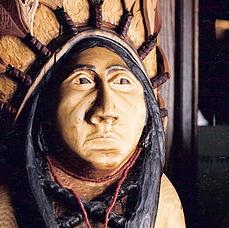
Age: 40